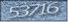Question: What are the numbers in this image?
Answer: 53716